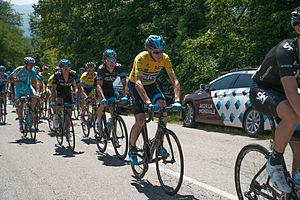
Critérium du Dauphiné 2014 - Etape 6 - Christopher Froome
Christopher Froome, aussi appelé Chris Froome, né le 20 mai 1985 à Nairobi, est un coureur cycliste britannique. Membre de l'équipe Ineos, il remporte quatre fois le Tour de France, deux fois le Tour d'Espagne, ainsi que le Tour d'Italie 2018 et obtient deux fois la médaille de bronze en contre-la-montre aux Jeux olympiques.